Beowulf (2007 film)

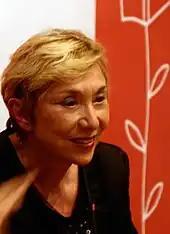
Julia Kristeva

Drawing extensively on the theories of Freud, Kristeva, Lacan and Jung, as well as Žižek, many scholars have discussed the themes of the film. In particular, the portrayal of Grendel and his kin appeals to multiple forms of sexual unease, among them the castration anxiety, the monstrous feminine and the challenging of traditional gender roles. According to Nickolas Haydock, the film reflects the "American obsession with sex as the root of all evils", to the extent to compare Beowulf's and Hrothgar's portrayals to Bill Clinton and the history of sexual misconduct that caused his political decline. Nadine Farghaly also argues the story makes the point that unbridled desire only causes ruin.